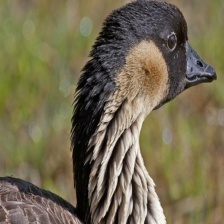
Species: HAWAIIAN GOOSE
Scientific name: BRANTA SANDVICENSIS
ImageNet parent category: goose